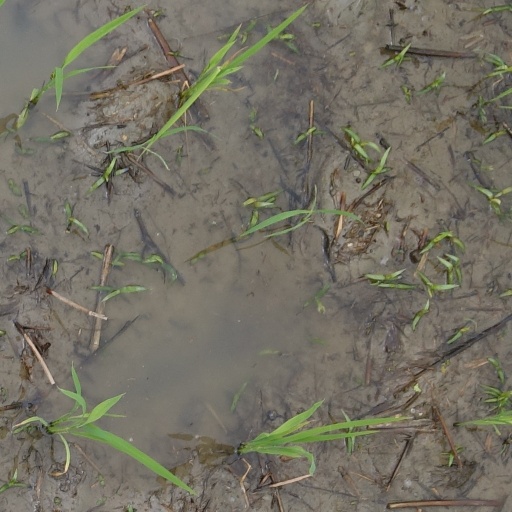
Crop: rice